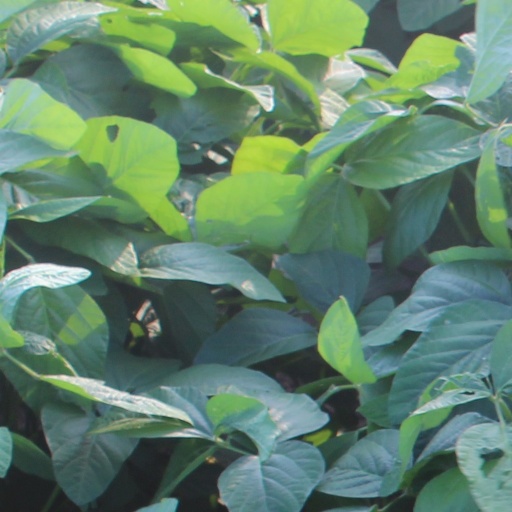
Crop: soybean